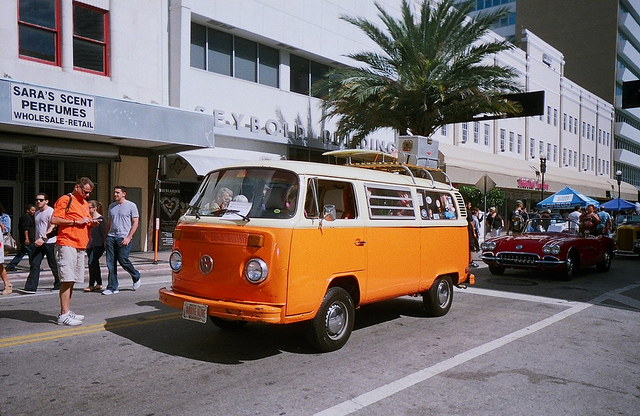
A man in the middle of a busy city street displays nearly the same colors as an approaching Volkswagon bus.